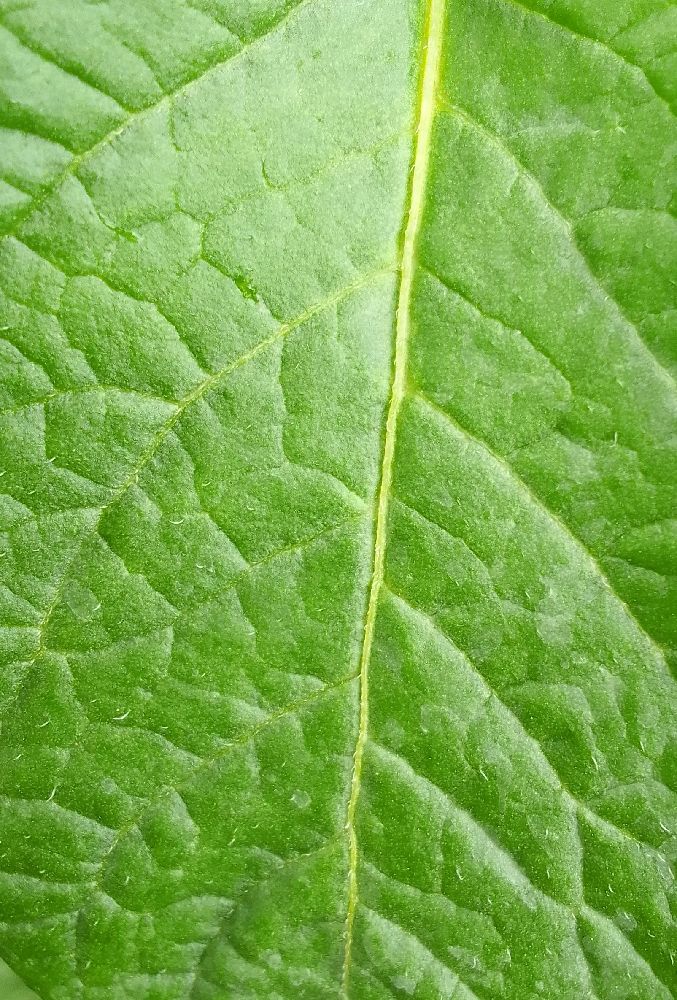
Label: Healthy